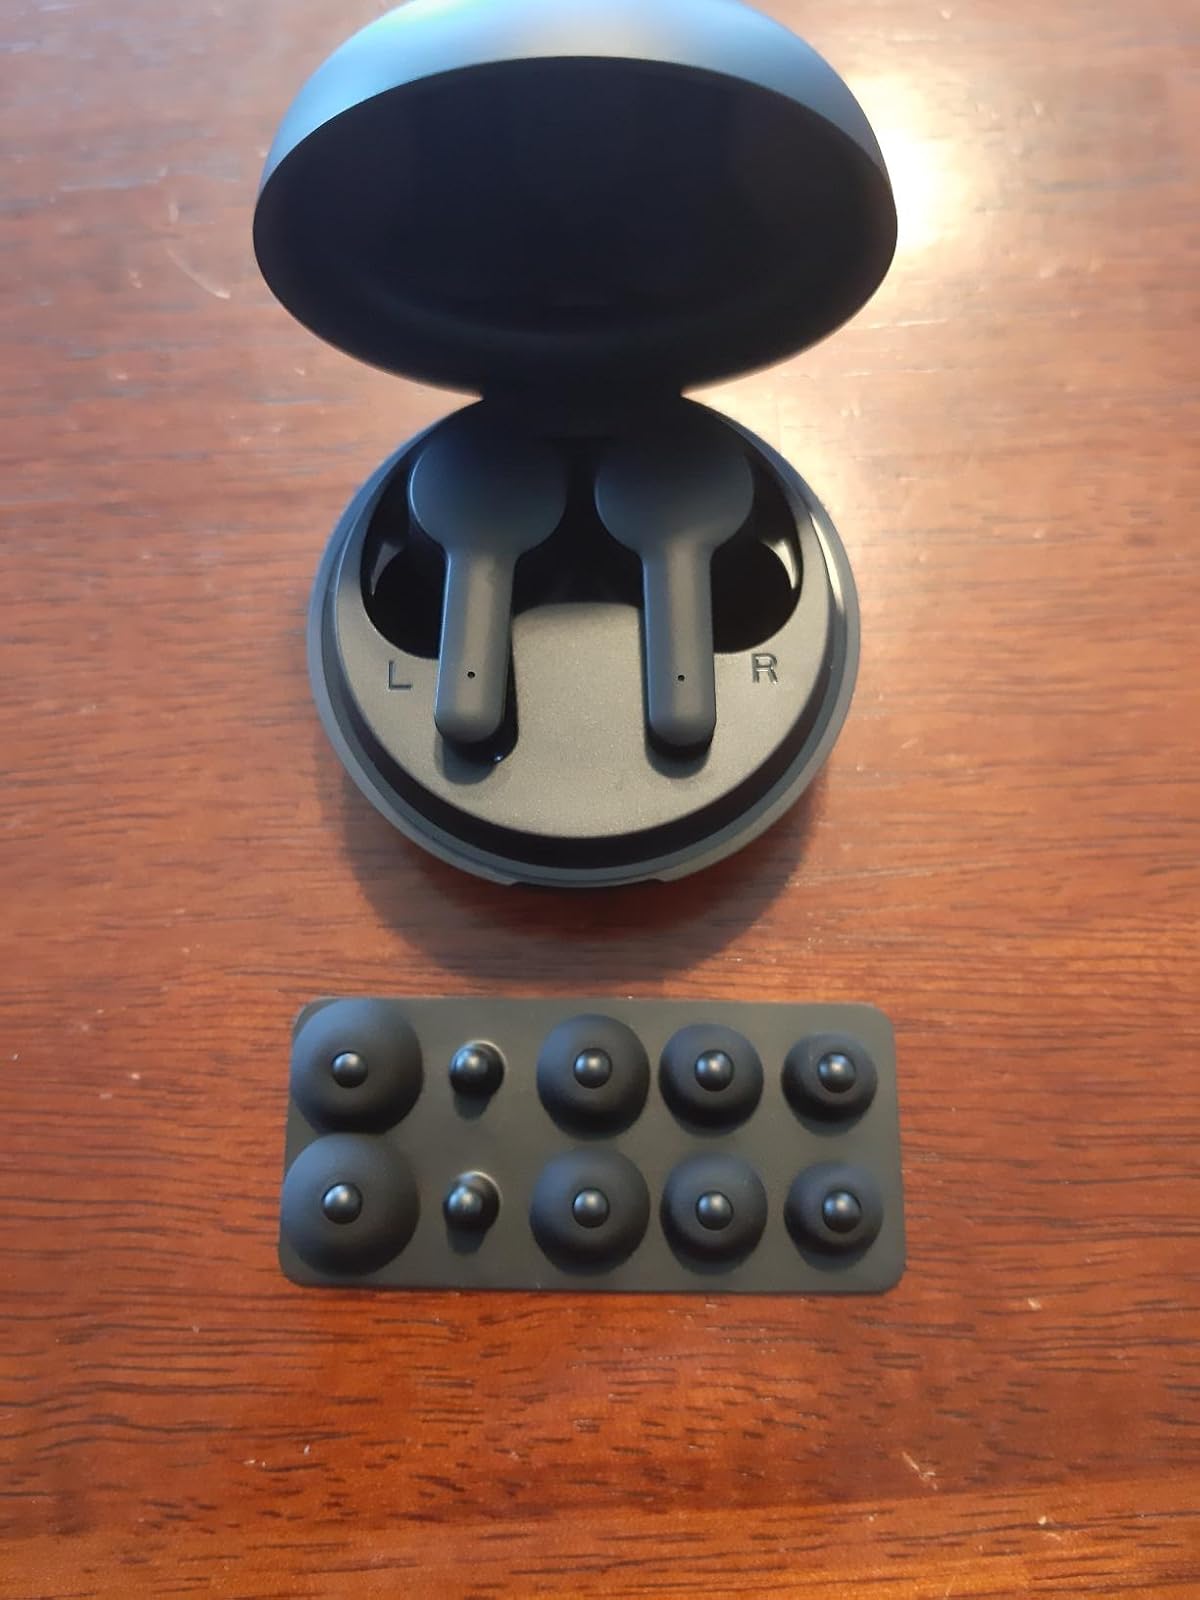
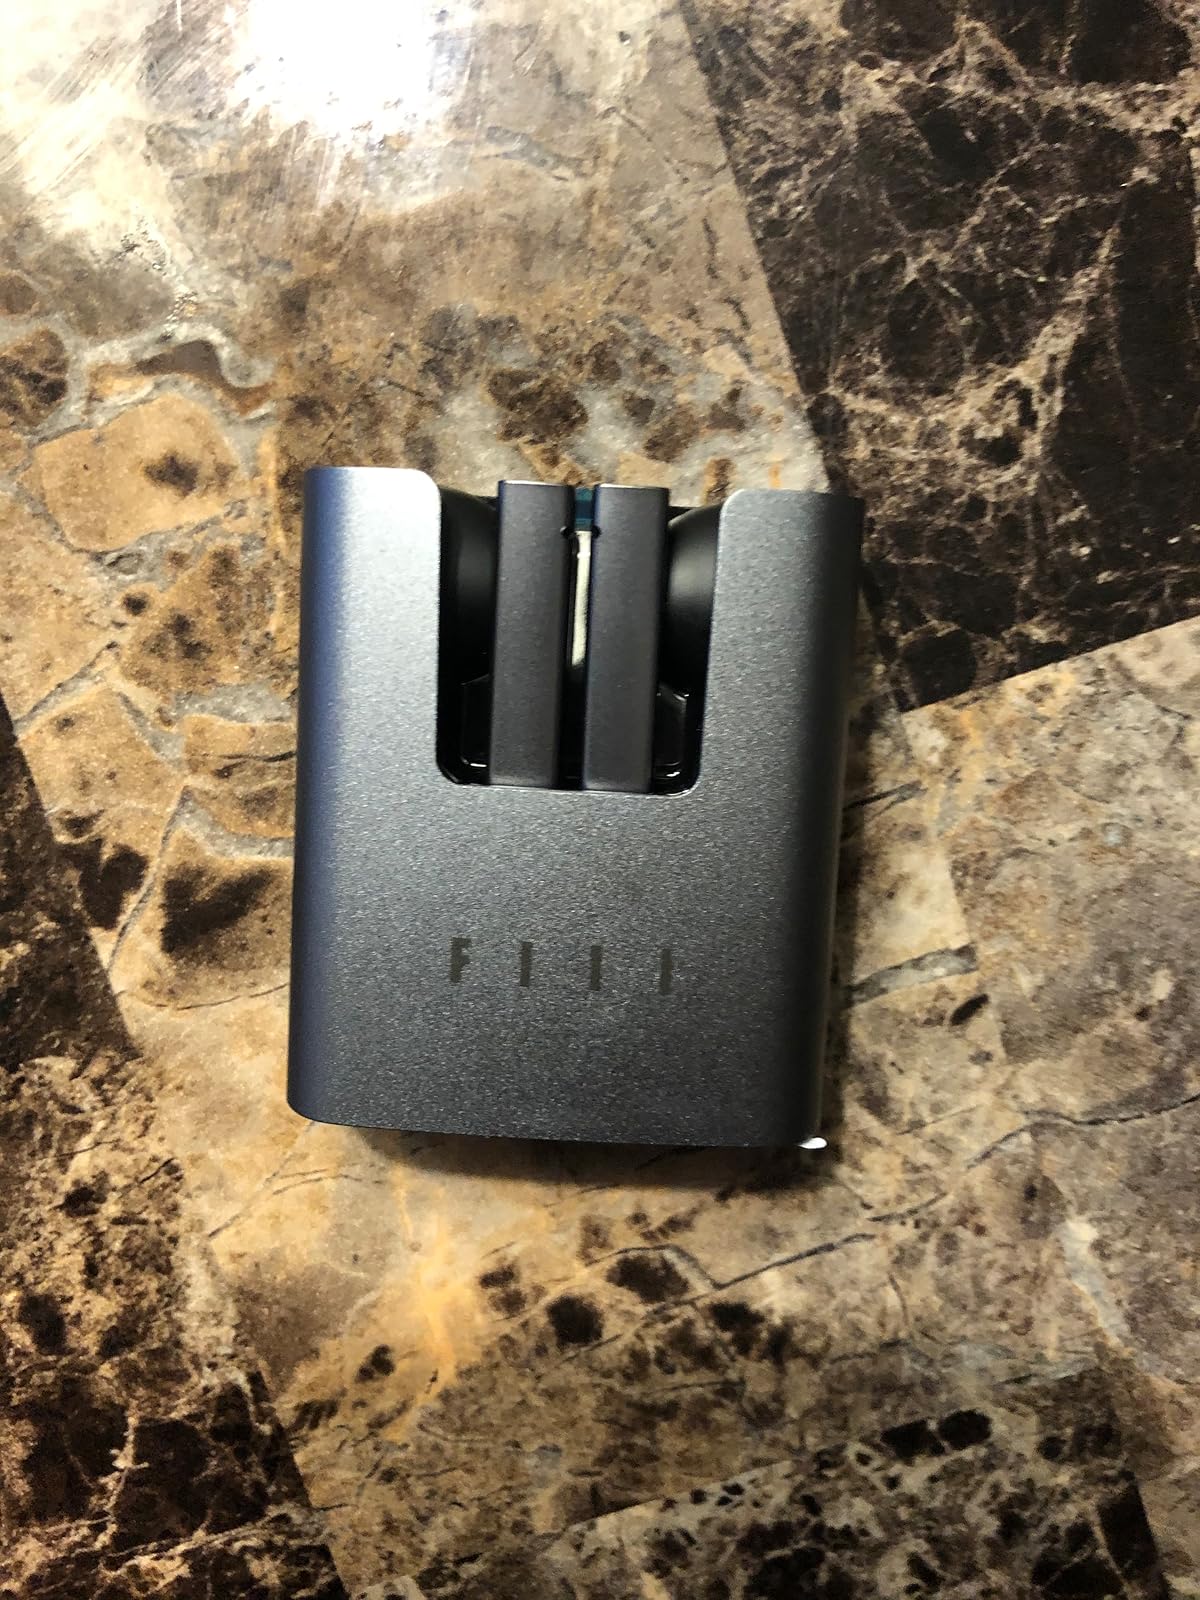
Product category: earbuds
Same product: no